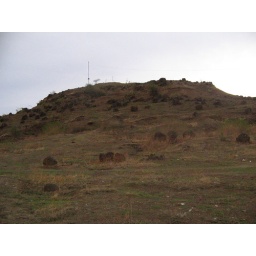
I climbed this hill near my office one sunday.